Nelson Central School

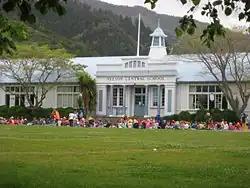
Nelson Central School in 2011

Nelson Central School is a state primary contributing school located in the inner city of Nelson at the top of the South Island of New Zealand teaching children of both genders aged 5 to 11 years.